Geoboard

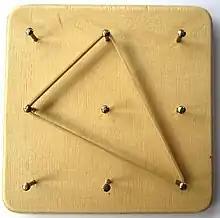
A wooden 3 × 3 geoboard

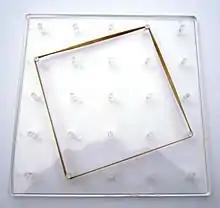
A plastic 5 × 5 geoboard

A geoboard is a mathematical manipulative used to explore basic concepts in plane geometry such as perimeter, area and the characteristics of triangles and other polygons. It consists of a physical board with a certain number of nails half driven in, around which are wrapped geo bands that are made of rubber. Normal rubber bands can also be used.